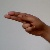
The image shows a hand gesture representing the letter 'H' in Indian Sign Language.